Middlesbrough

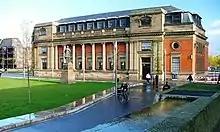
Middlesbrough Central Library

Teesport, owned by PD Ports, is a major contributor to the economy of Middlesbrough and the port owners have their offices in the town. The port is from the North Sea and east of Middlesbrough, on the River Tees. In 2019, it handled over 4,350 vessels each year and around 27 million tonnes of cargo with the estate covering approximately 779 acres. Steel, petrochemical, agribulks, manufacturing, engineering and high street commerce operations are all supported through Teesport, in addition to the renewable energy sector, in both production and assembly facilities.